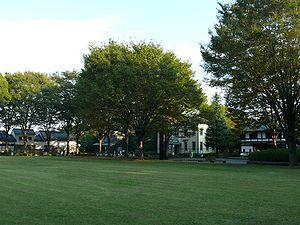
Kyodo no mori ou « forêt native » est un musée folklorique à ciel ouvert situé à Fuchū, Tokyo. Il présente des bâtiments historiquement importants des différentes époques de l'histoire du Japon.
Cette liste présente les musées et les galeries d'art situés à Tokyo.